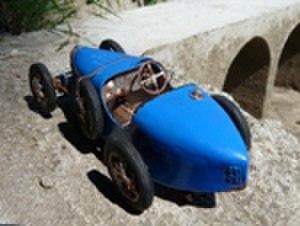
Marcel Jacob était un pilote automobile français, sur circuits.